Sutton Creek (Susquehanna River tributary)

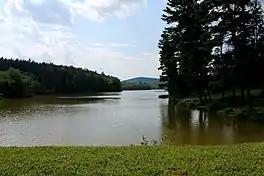
Lake Louise, a lake in the watershed of Sutton Creek

The watershed of Sutton Creek has an area of . The portion of the watershed that is upstream of the tributary Cider Run has an area of . The mouth of the creek is in the United States Geological Survey quadrangle of Ransom. However, its source is in the quadrangle of Center Moreland. There are a total of of streams in the watershed of the creek. Since the Chesapeake Bay is the ria of the Susquehanna River, the watershed of Sutton Creek is part of the basin of the Chesapeake Bay.